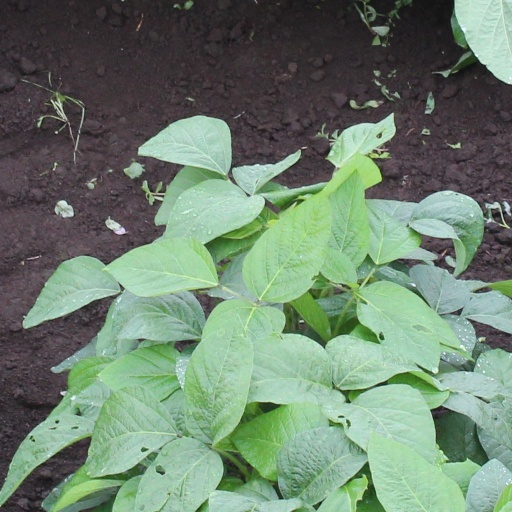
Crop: soybean